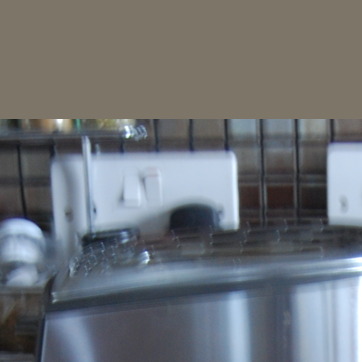
Material: plastic